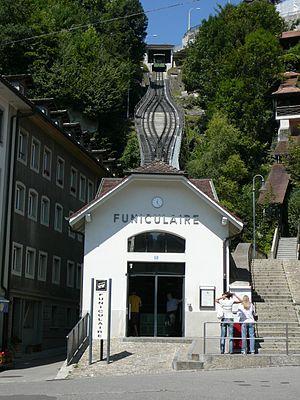
Fribourg est une ville et une commune suisse du canton de Fribourg, sur la Sarine. Elle est la capitale du canton de Fribourg et le chef-lieu du district de la Sarine.
Les Transports publics fribourgeois sont le réseau de transports publics du canton de Fribourg en Suisse. Ils exploitent un réseau ferroviaire, un réseau d'autobus et un réseau de bus urbain.